Gideon's Trumpet (film)

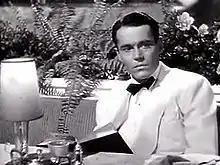
Henry Fonda starred as the title character of Clarence Earl Gideon in his later years.

The prison scenes in the film were captured at the Men's Correctional Facility in Chino, California, using as extras prison inmates currently in the facility. Director Robert Collins commented on how difficult filming was with the prison inmates as extras: "By the time [the production crew] made four takes, [the prisoners] were very unhappy." Collins has also remarked that he took special care filming the prison scenes by making them more "harsh" than the court scenes because he wanted to create a "contrast" in those scenes. Fonda, who played the title character, also made some comments about how "fascinating" it was to play the role of Clarence Gideon, although he had not usually played similar roles in his past productions.